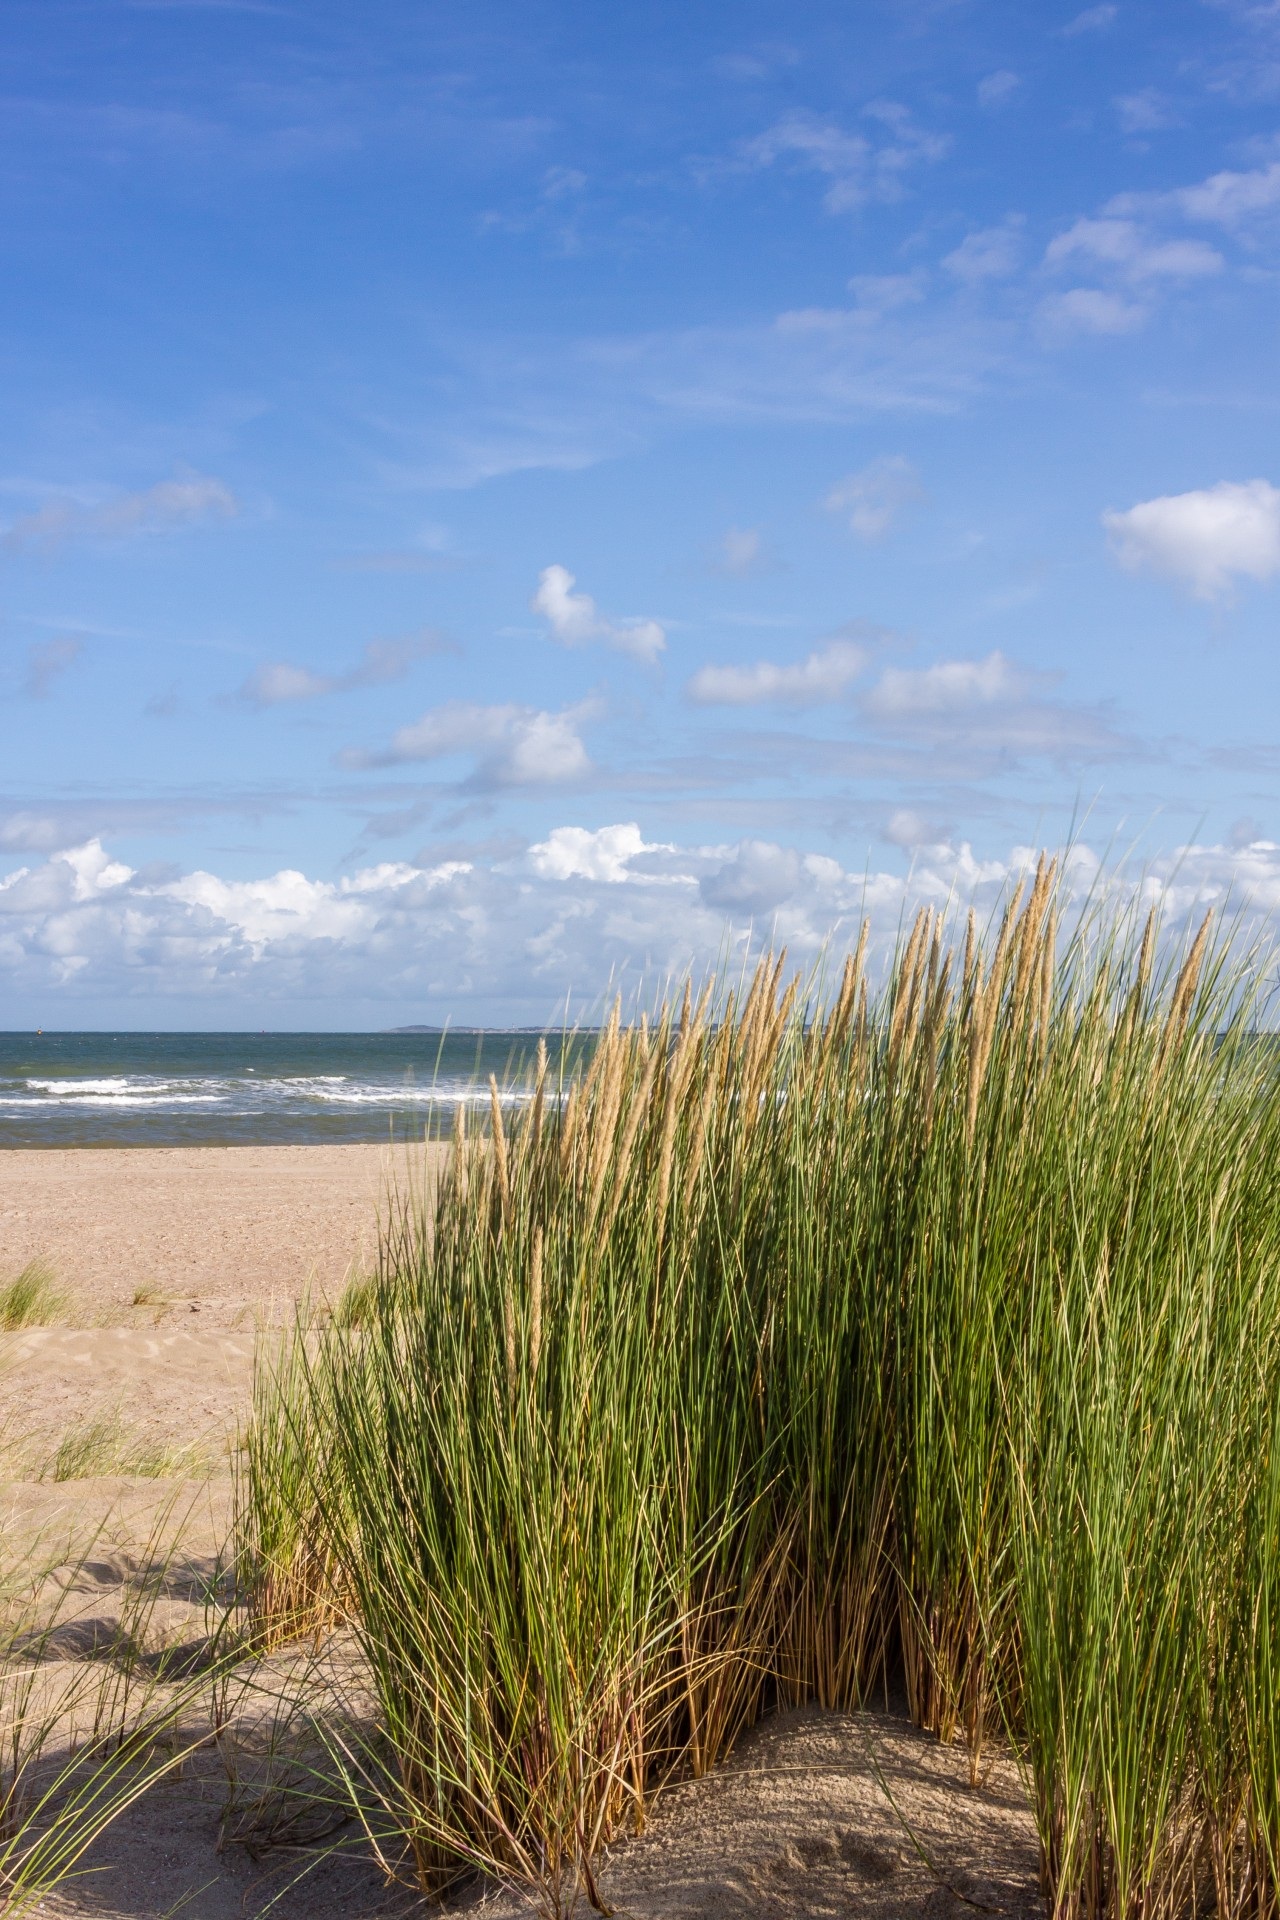
beach, landscape, sea, coast, water, grass, sand, horizon, marsh, plant, sky, field, prairie, surf, crop, agriculture, dunes, clouds, grassland, wetland, habitat, north sea, ecosystem, rural area, zeeland, sand beach, flowering plant, dune grass, natural environment, grass family, phragmites